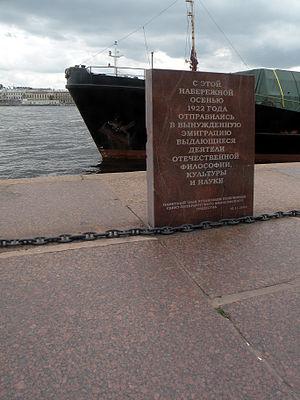
Les bateaux des philosophes désigne l'opération par laquelle le pouvoir soviétique expulsa par bateaux plusieurs centaines d'intellectuels russes de la Russie soviétique en 1922.
Sergueï Nikolaïevitch Boulgakov, né le 16 juillet 1871, à Livny et mort le 13 juillet 1944 à Paris, est un prêtre, théologien, philosophe et économiste russe.